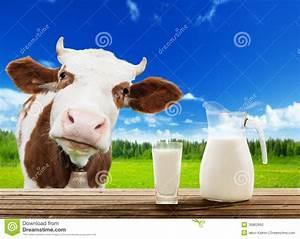
cow